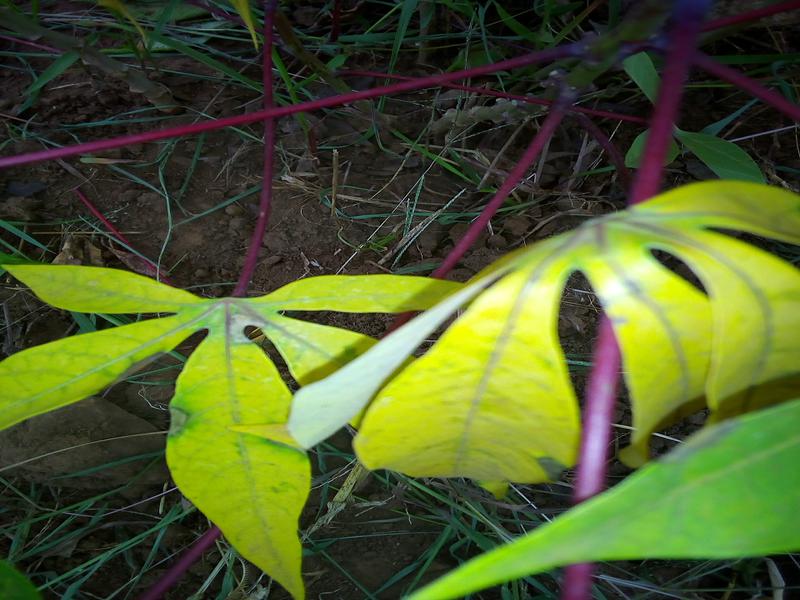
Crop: cassava
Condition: brown_streak_disease